Manju Singh

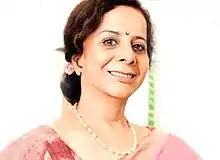
Manju Singh

She is known for playing "Didi", the anchor of the children's television programme "Khel Khilone" which she conducted for 7 years, and for her role in the 1979 Hrishikesh Mukherjee film "Gol Maal".